Guilhem Ademar

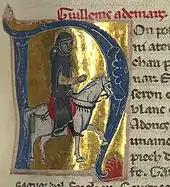
Miniature of Guilhem from a 13th-century Lombard chansonnier (BnF ms. 12473)

Guilhem Ademar (also spelled Guillem, Adamar, or Azemar; fl. 1190/1195–1217) was a troubadour from the Gévaudan in France. He travelled between the courts of Albi, Toulouse, Narbonne, and Spain. He achieved fame enough during his life to be satirised by the nobleman and monk, Monge de Montaudon. Guilhem entered holy orders towards the end of his life. Sixteen poems—fourteen "cansos", a "sirventes", and a "partimen" with Eble d'Ussel—form his surviving corpus. His "cansos" are his most famous pieces. Usually humorous, several mock the poetry of Ademar's more illustrious contemporary Arnaut Daniel. One "canso" survives with a tune.